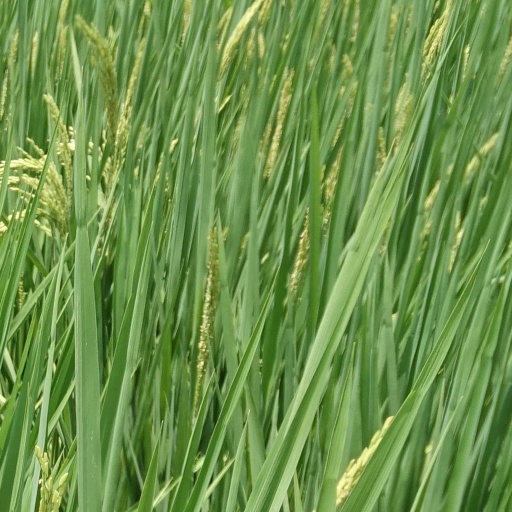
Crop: rice